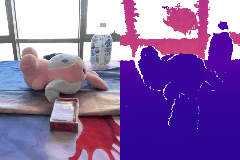
Label: stuffed_toy